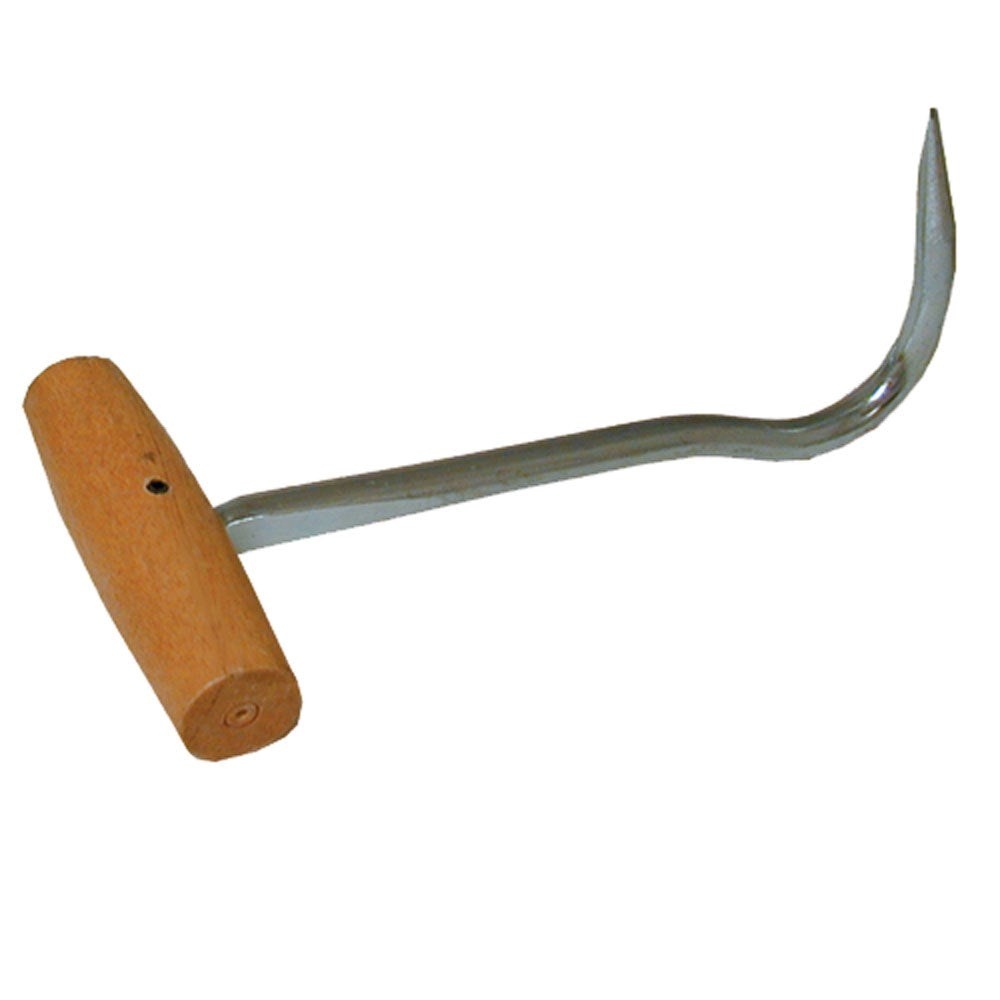
Hay Hook Handle
Brand: 0
Category: Home & Garden > Lawn & Garden > Outdoor Living > Awning Accessories > Pull Straps